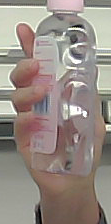
Product: johnson_baby